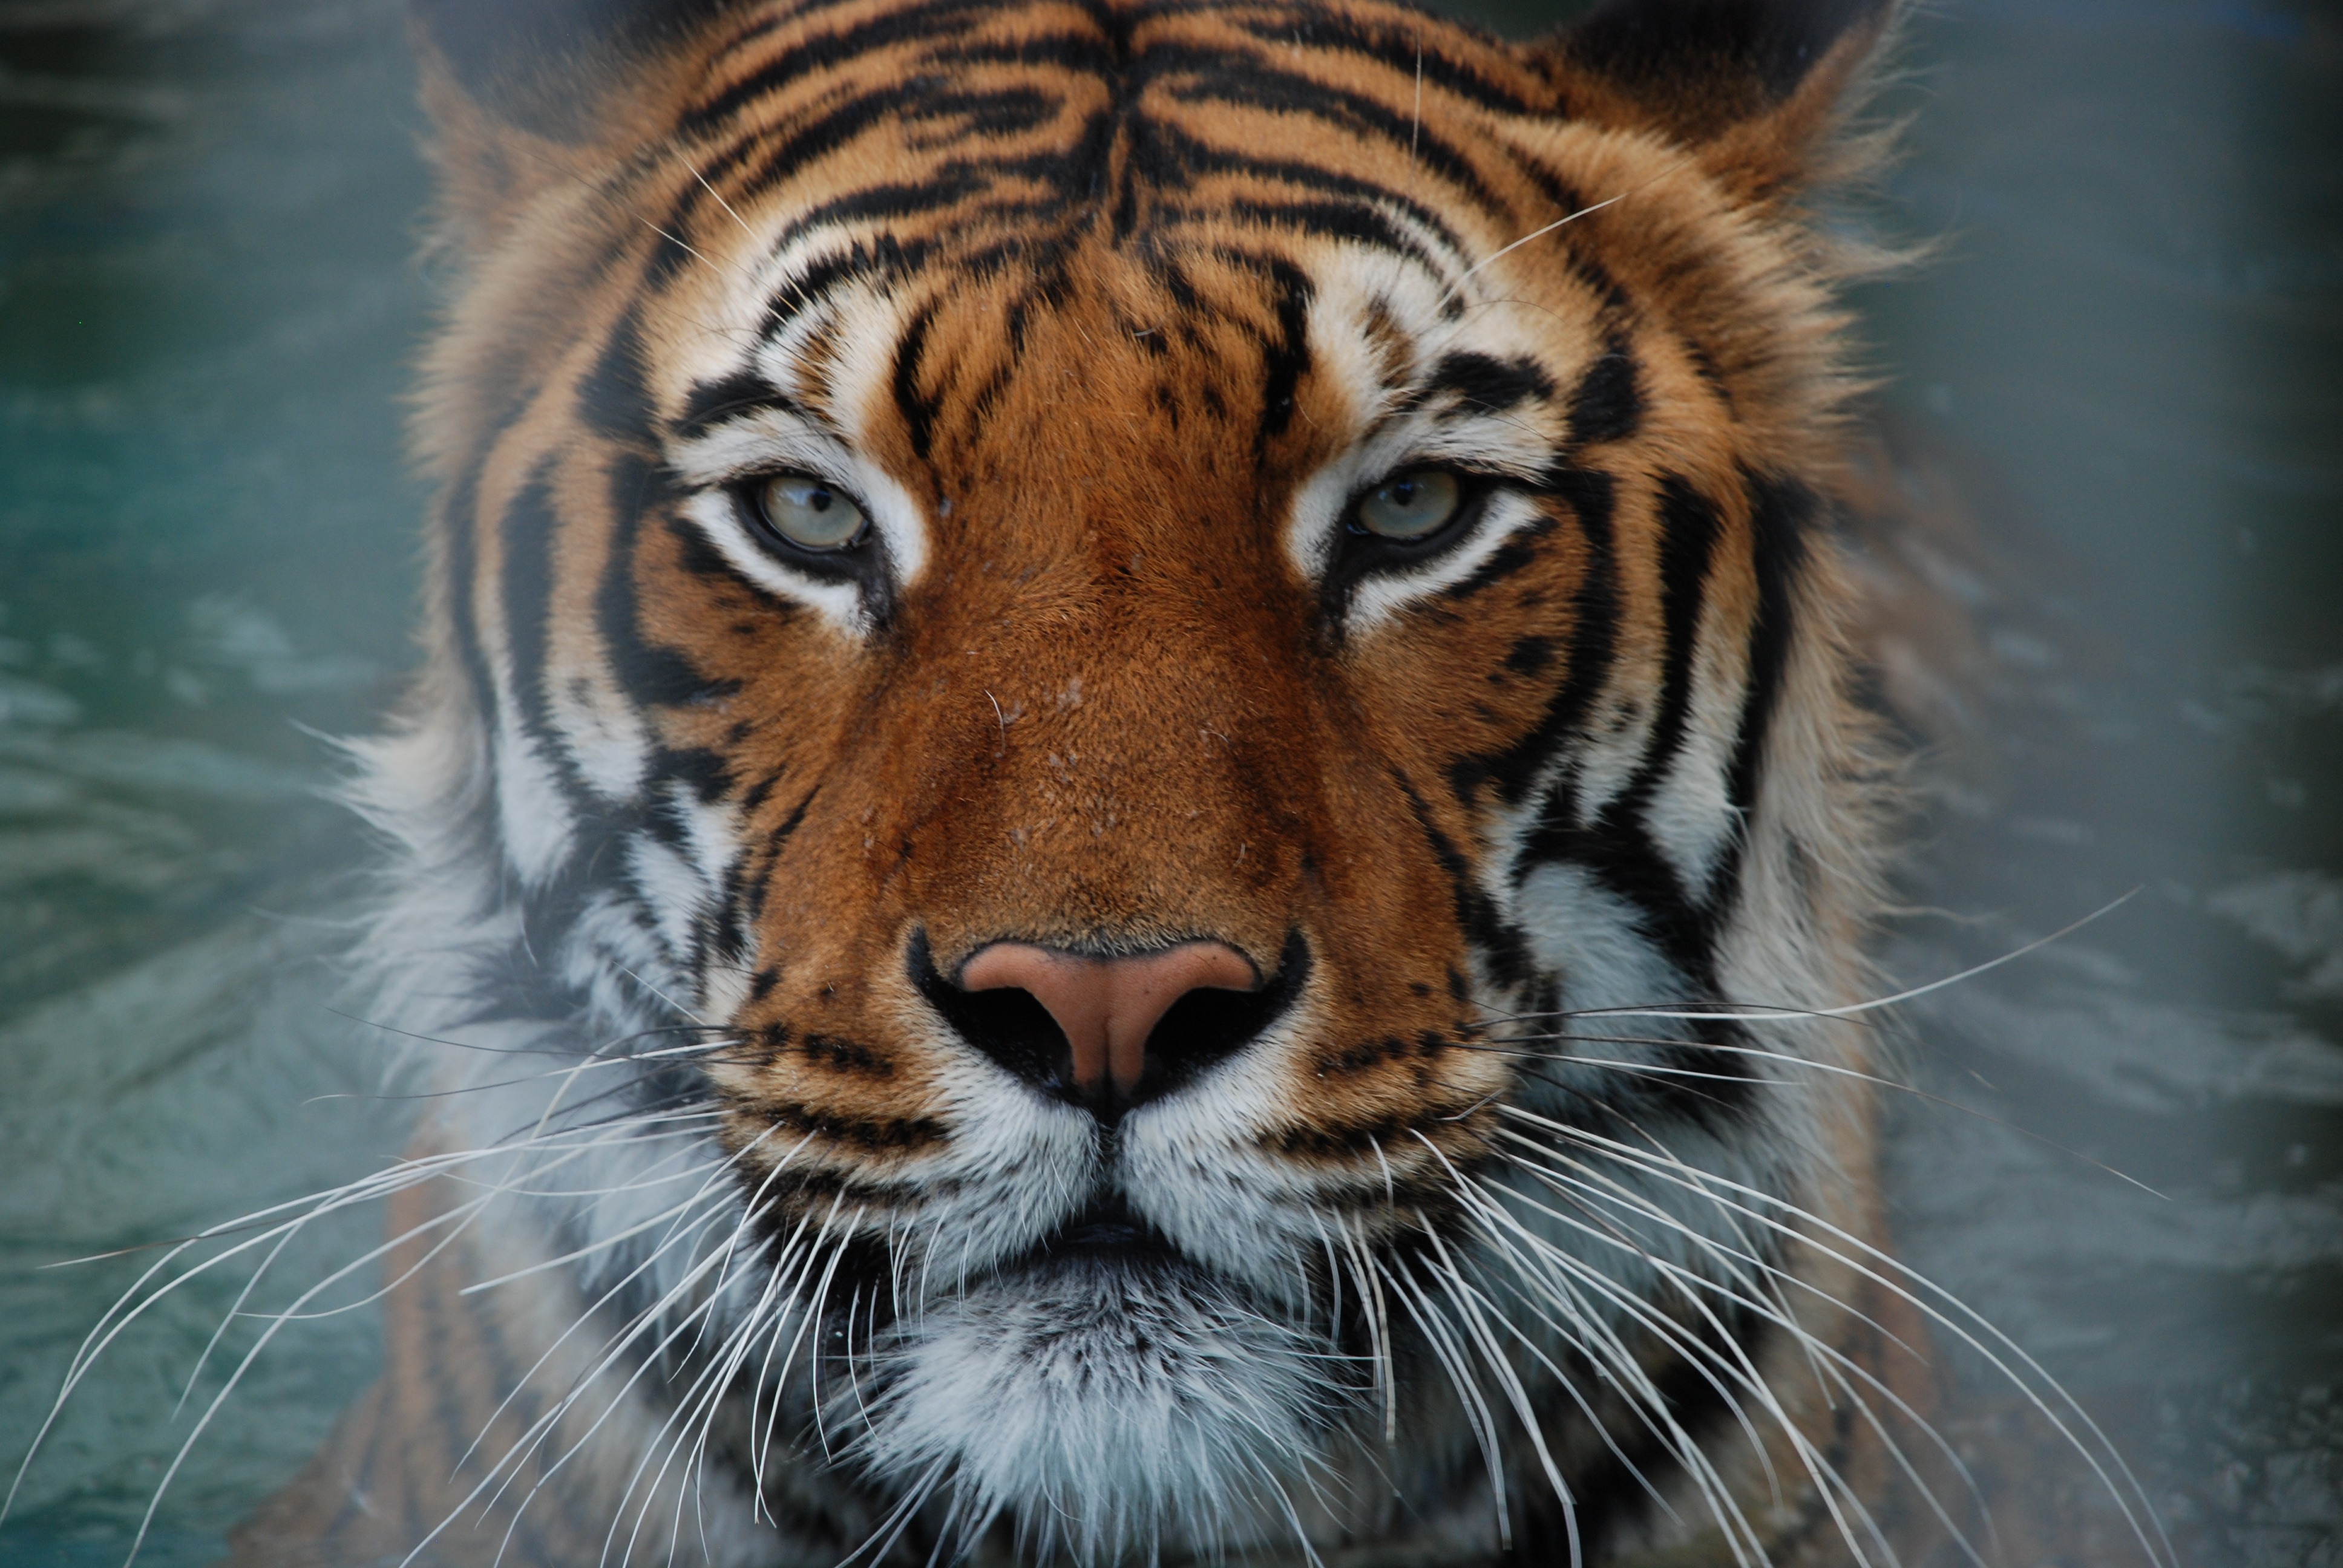
animal, wildlife, zoo, cat, mammal, mane, close, fauna, claw, close up, whiskers, snout, tiger, vertebrate, animal world, dangerous, big cats, cat like mammal